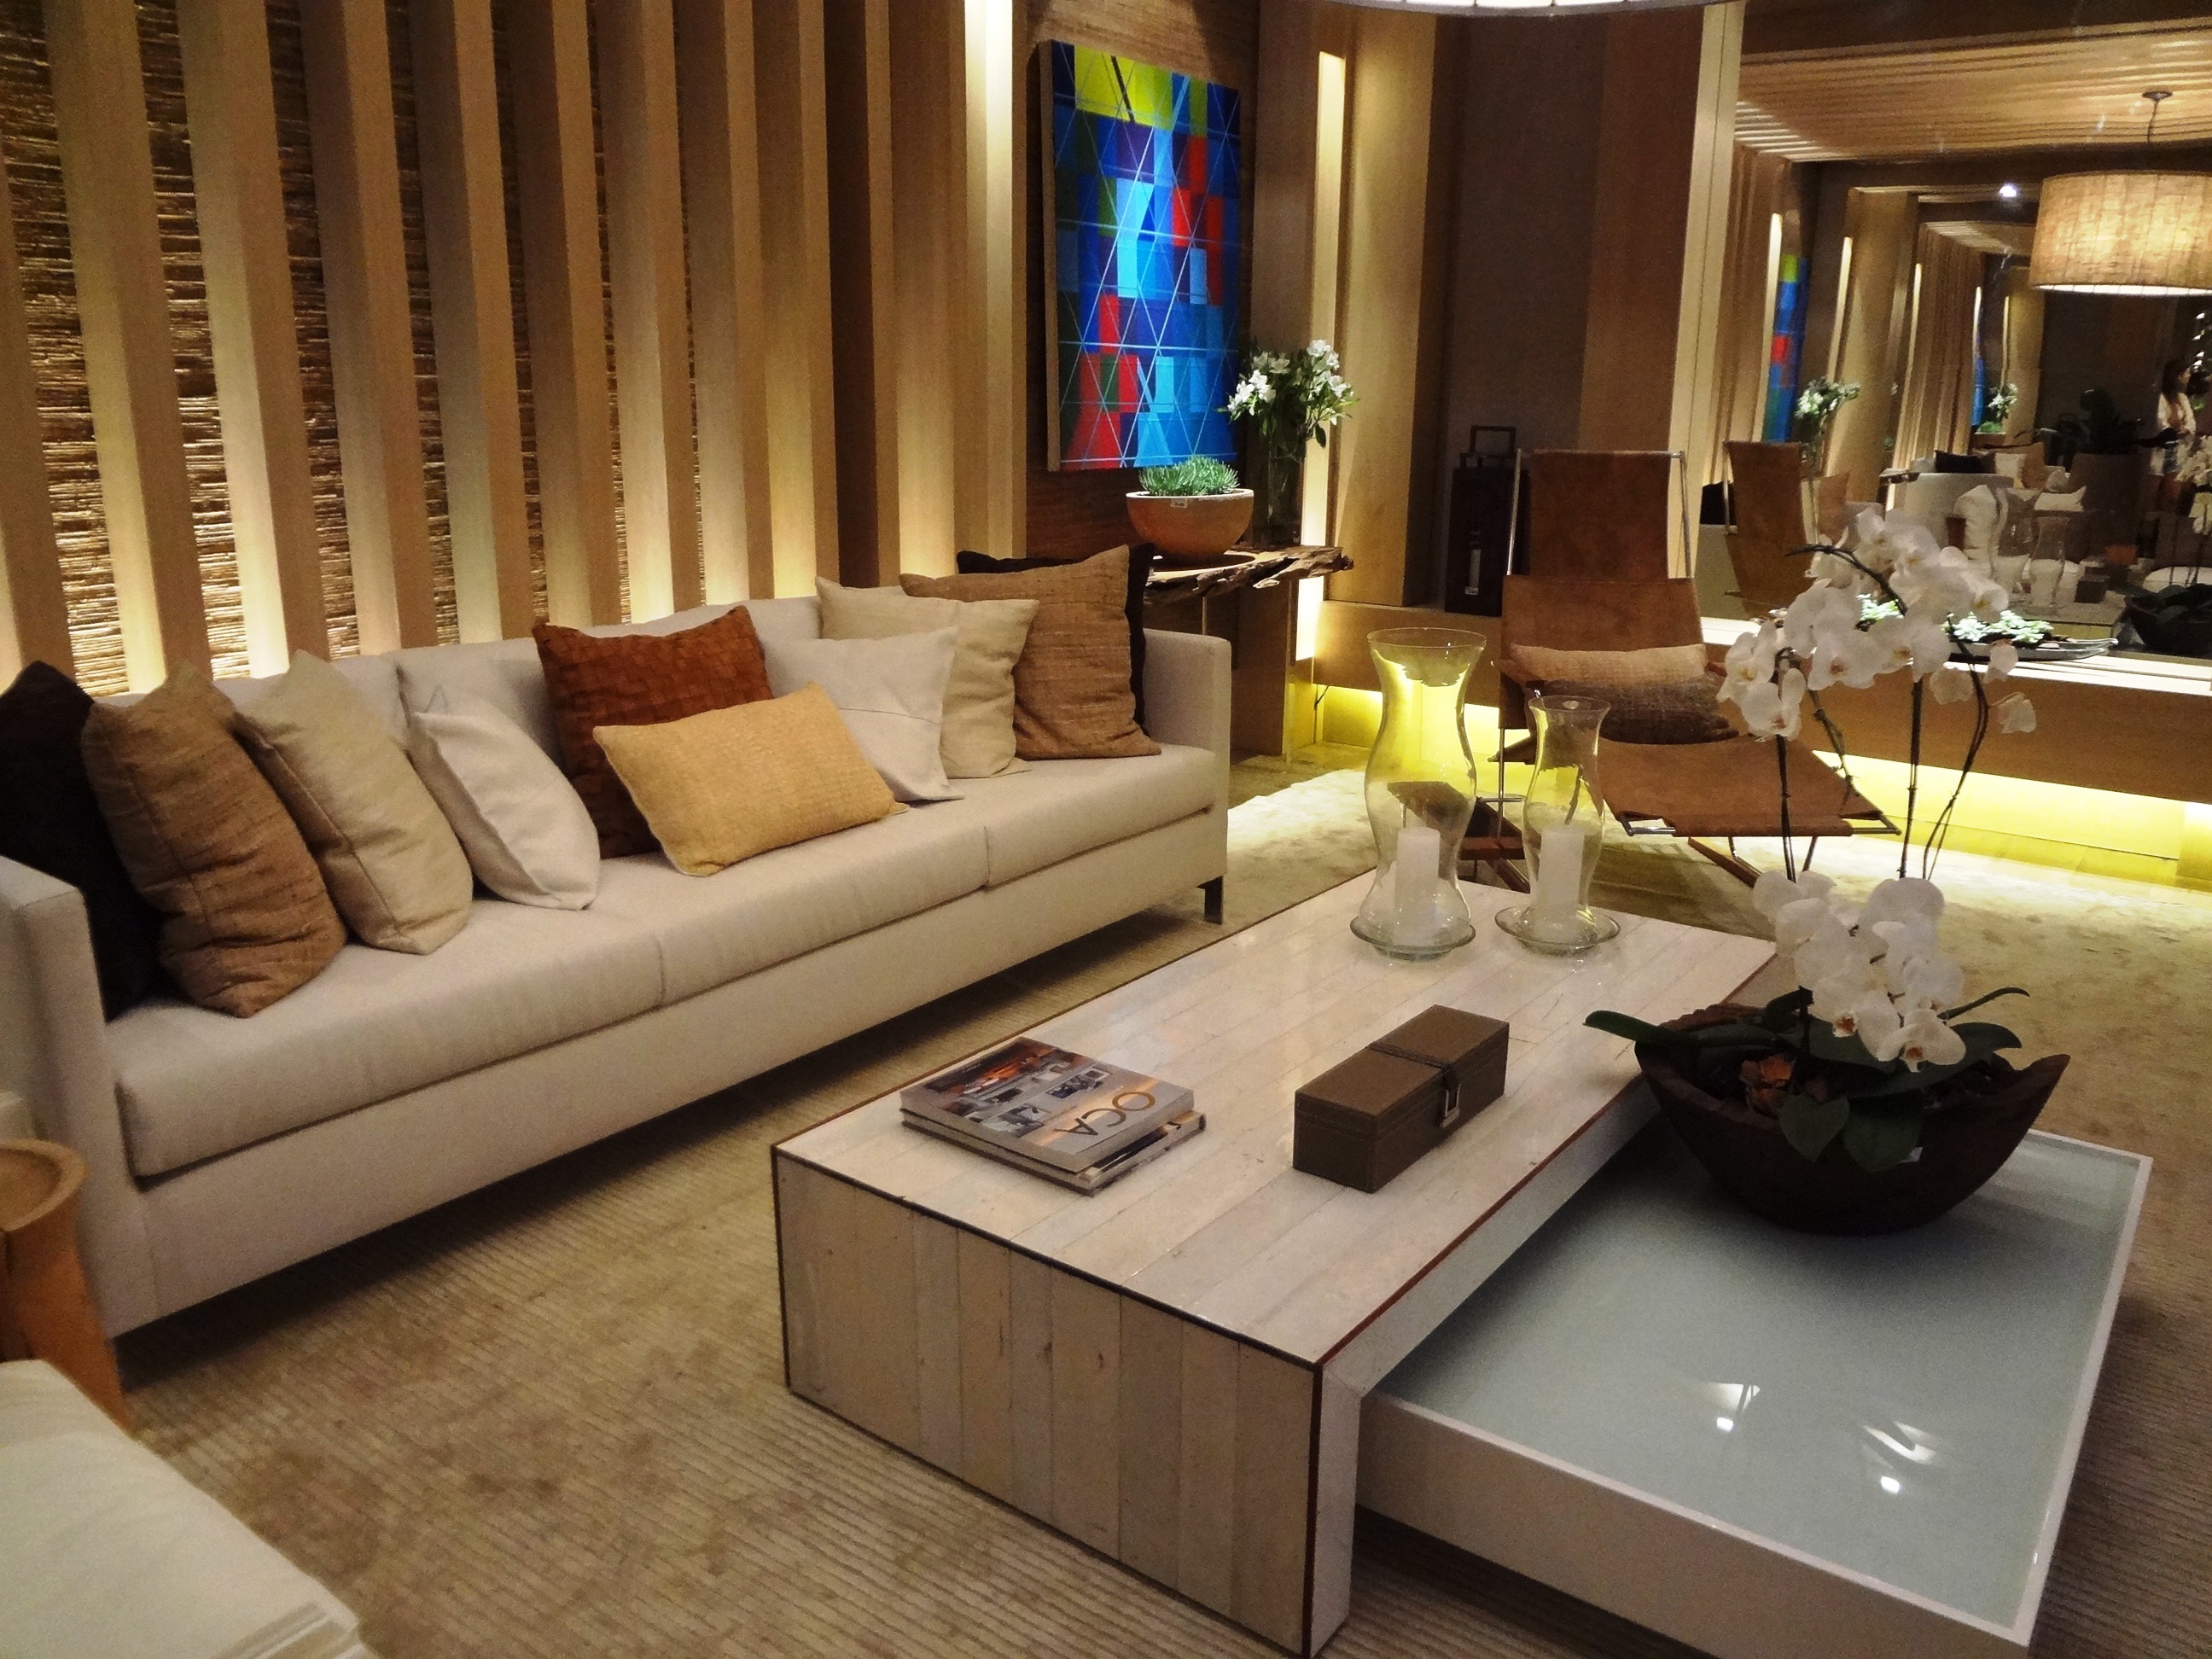
table, villa, floor, home, cottage, property, living room, furniture, room, sofa, apartment, luggage, interior design, design, estate, lobby, suite, condominium, casa cor, 2015 color house